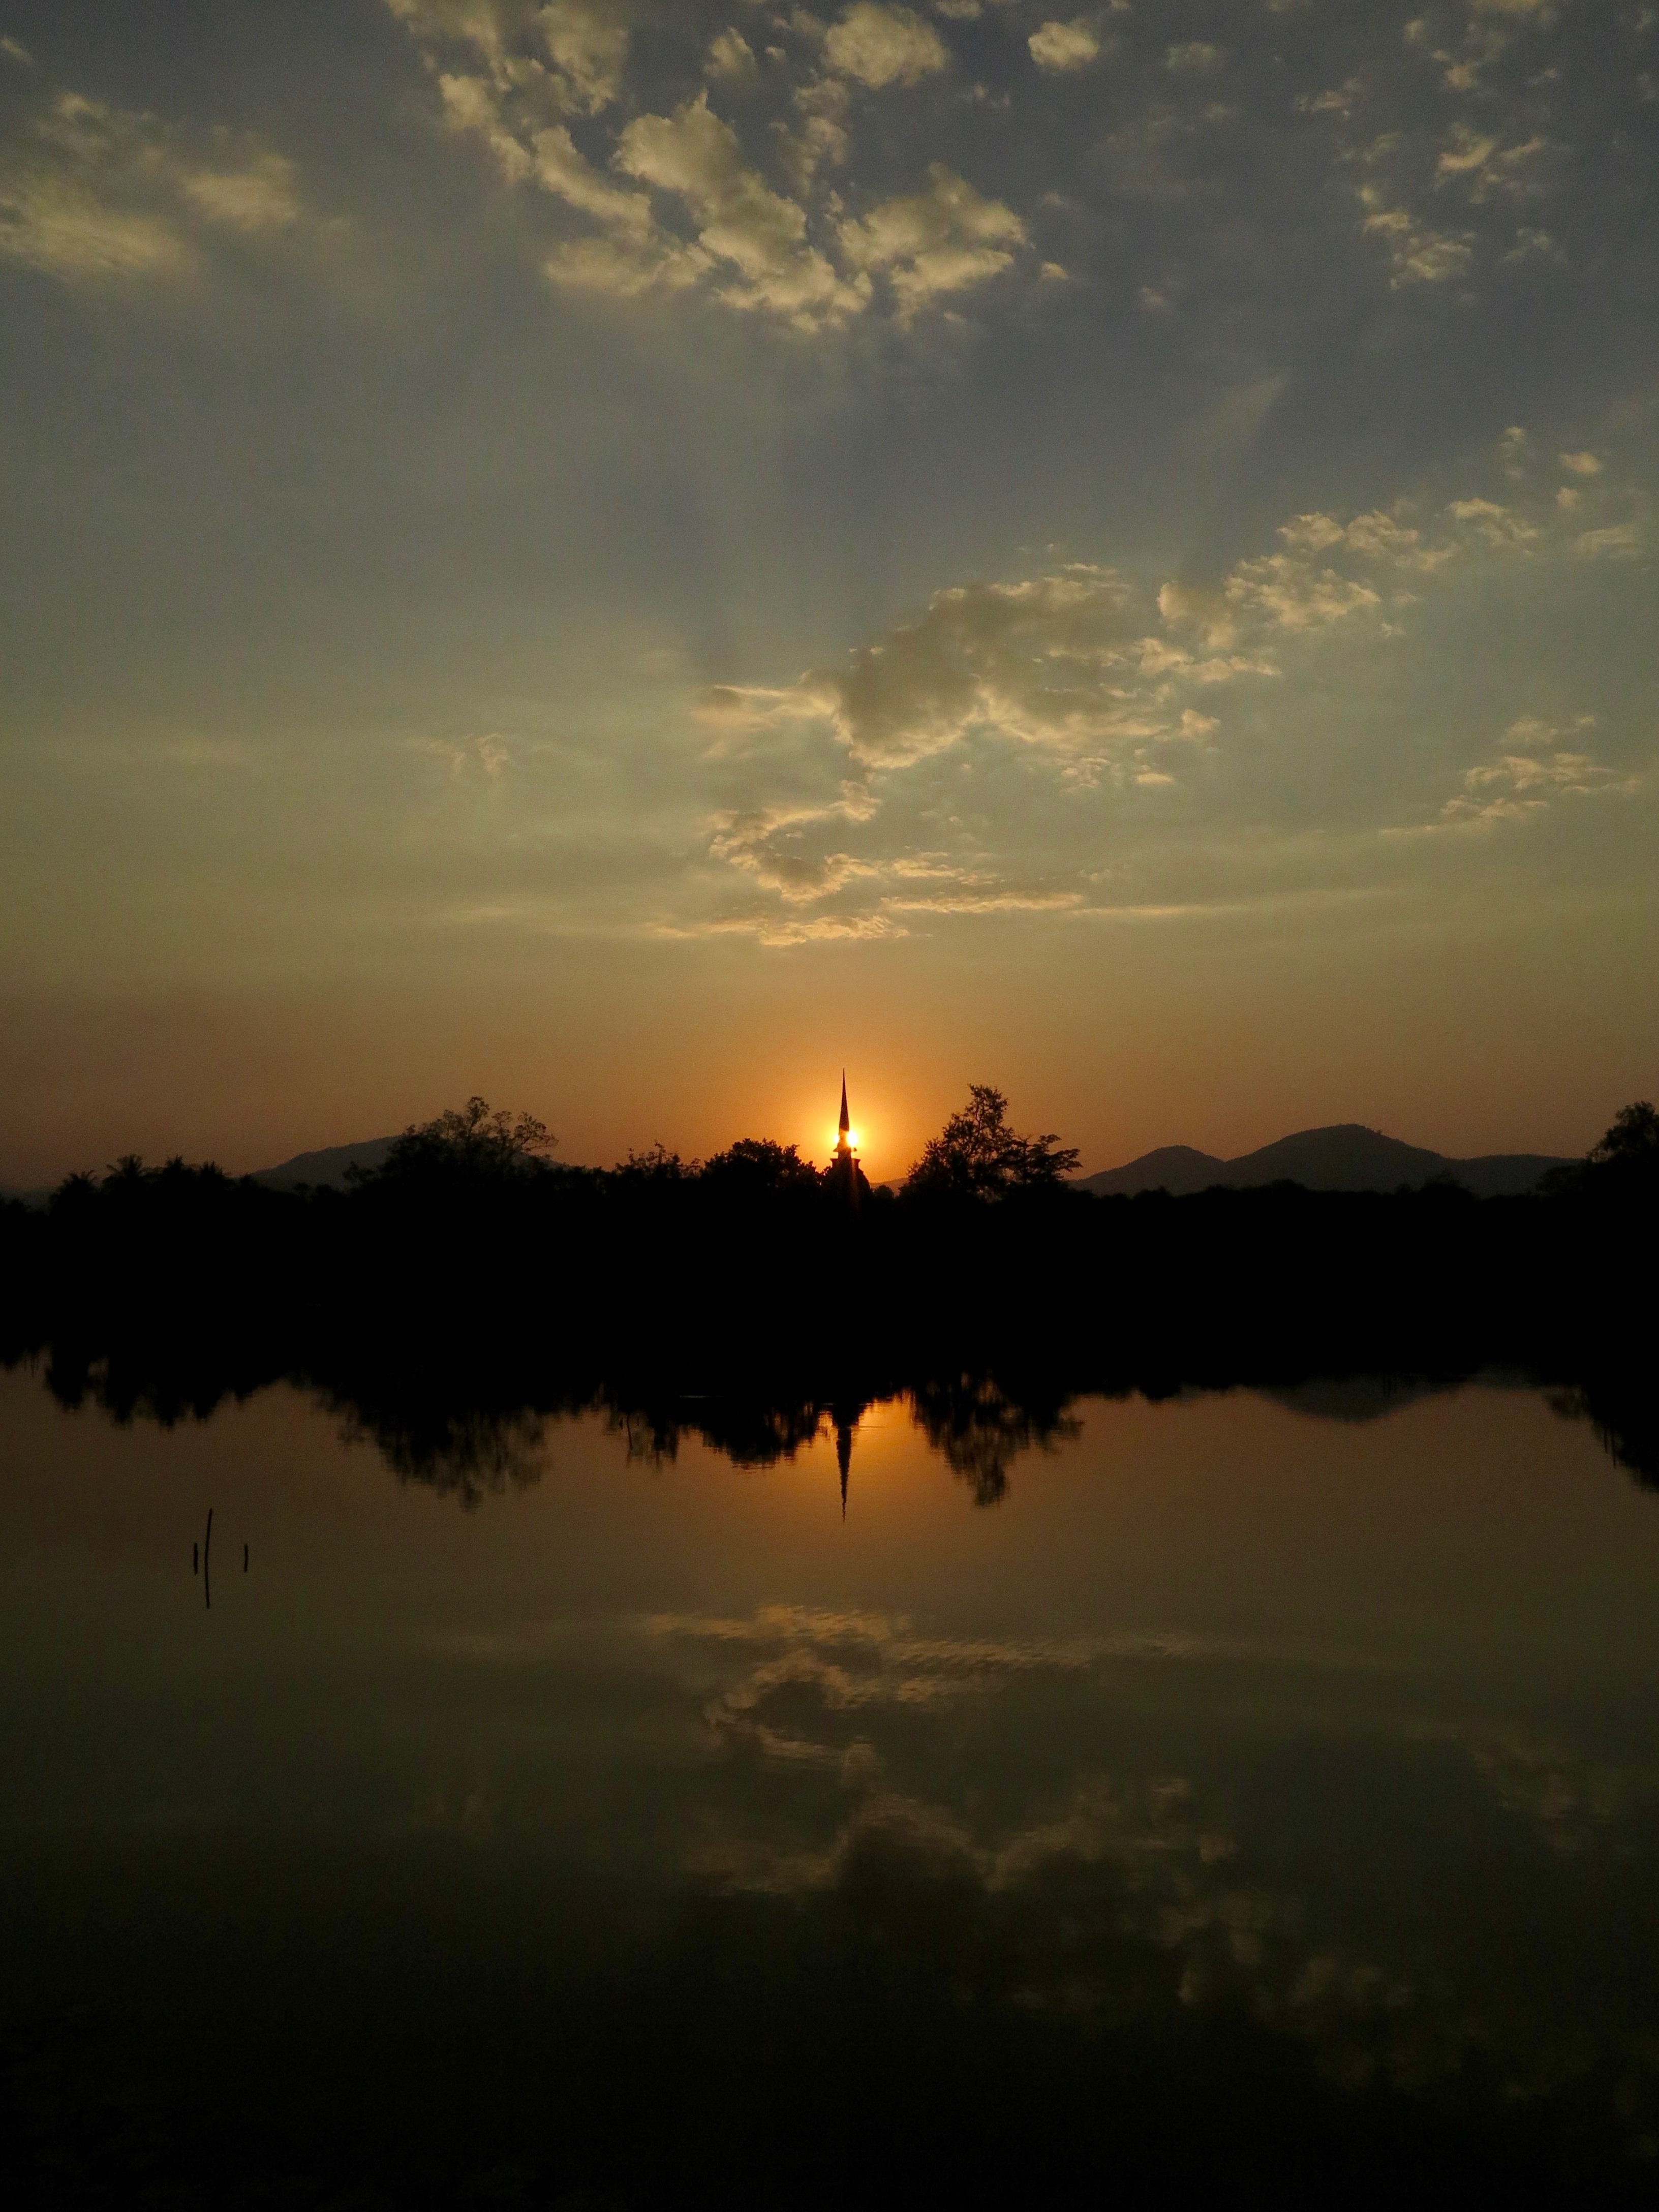
sea, nature, horizon, cloud, architecture, sky, sun, sunrise, sunset, mist, sunlight, morning, lake, building, dawn, atmosphere, monument, dusk, evening, reflection, thailand, art, temple, history, tomb, loch, sukhothai, antiquity, afterglow, temple complex, atmospheric phenomenon, red sky at morning